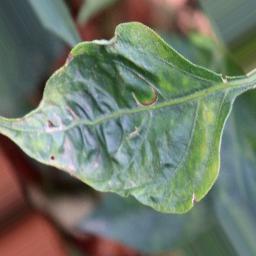
Label: mites_and_trips